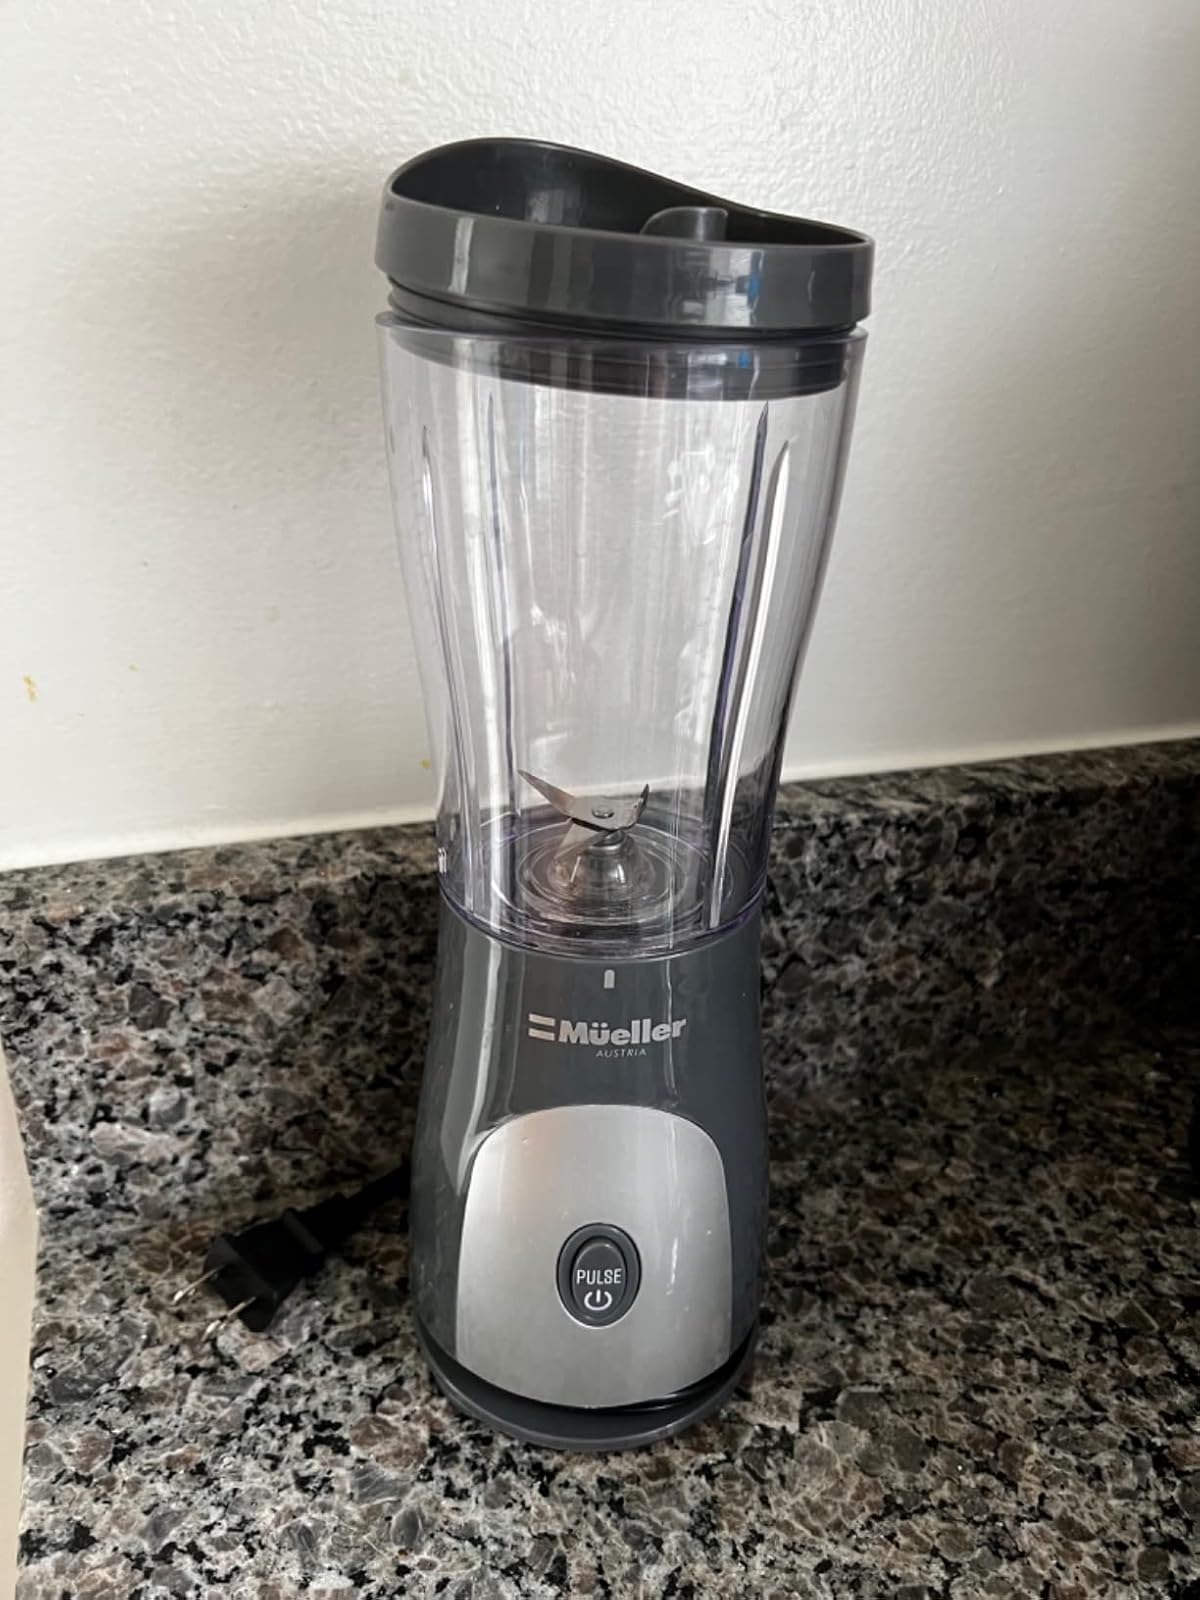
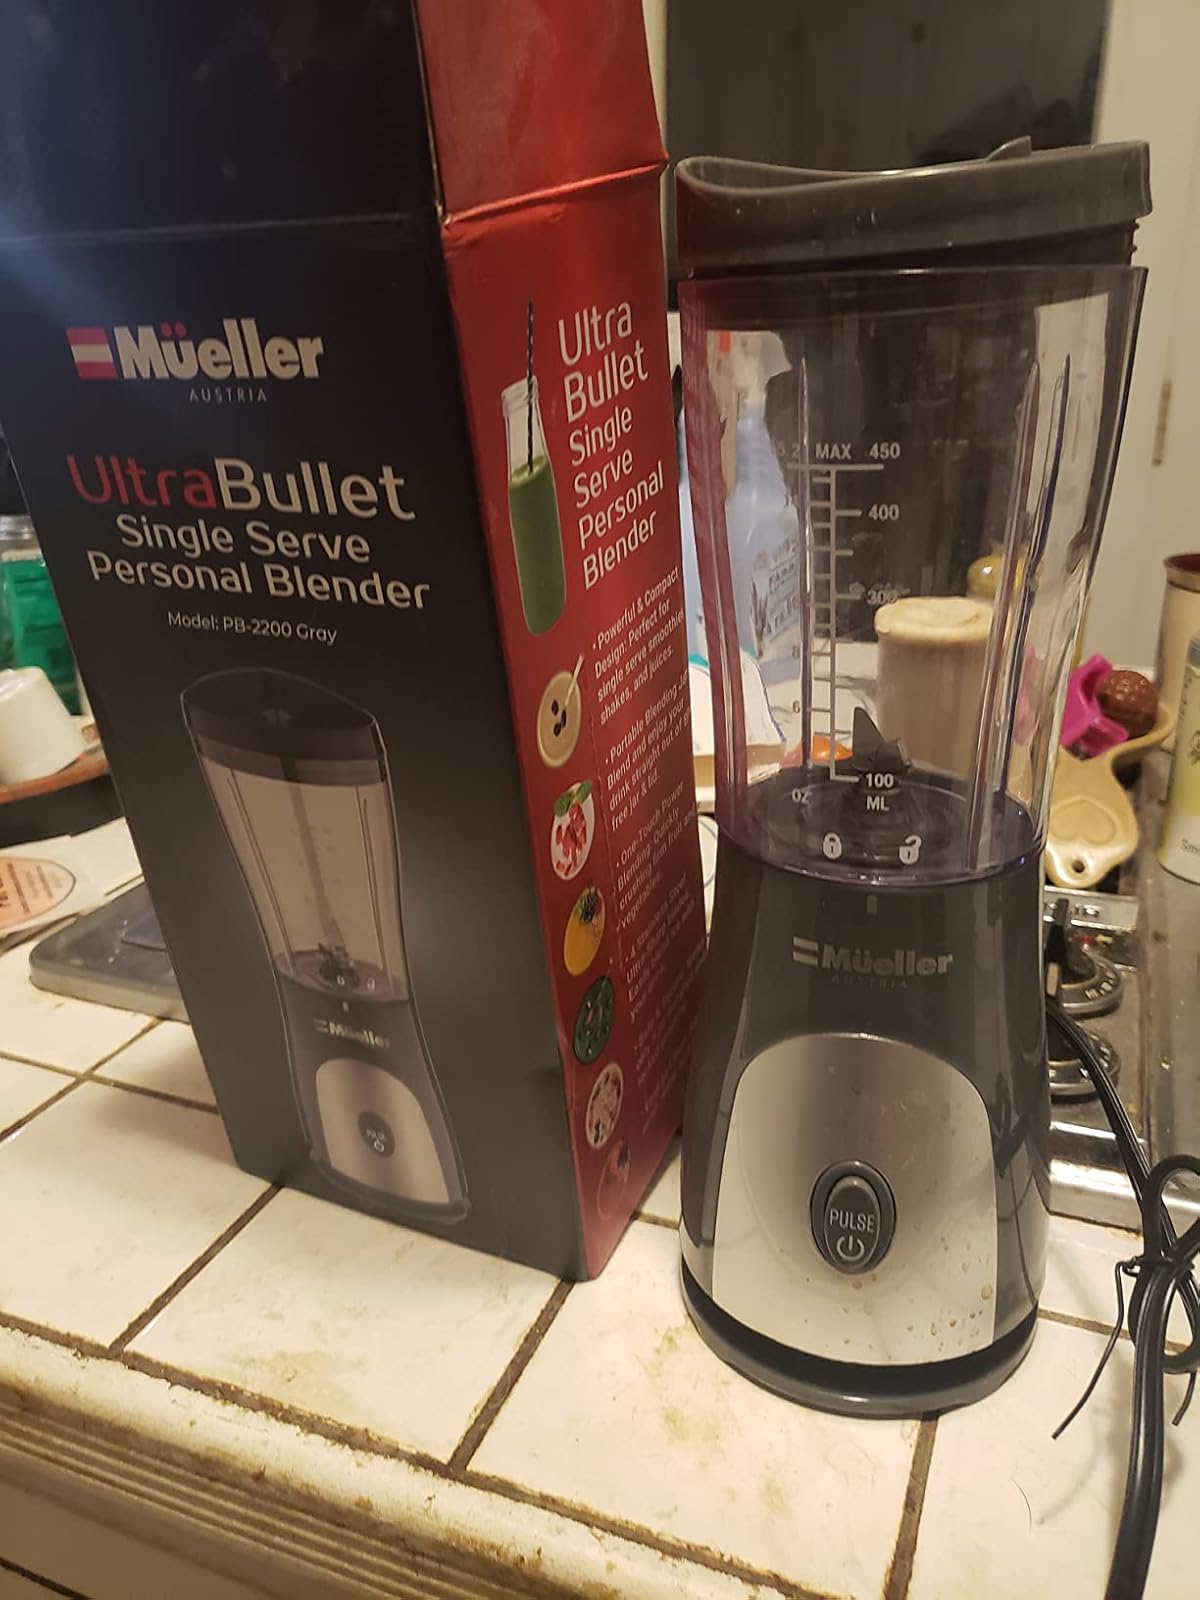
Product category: items_blender
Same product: yes